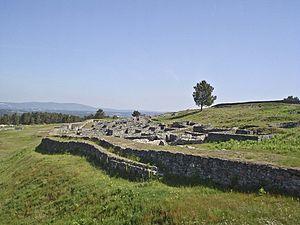
"Le Castro de San Cibrao de Las, Lambrica, Lanobriga, Lansbrica, connu aussi sous le nom de ""A Cidade"", est un peuplement de la dernière époque de la Culture des Castros qui fait l'objet de fouilles archéologiques, c'est l'un des castros de plus grandes dimensions que ceux que l'on trouve sur le territoire de l'actuelle Galice. D'après les études archéologiques on peut définir une époque d'occupation continue du IIᵉ siècle avant Jésus Christ jusqu'au IIᵉ après Jésus Christ, avec des possibles occupations sporadiques plus tardives.